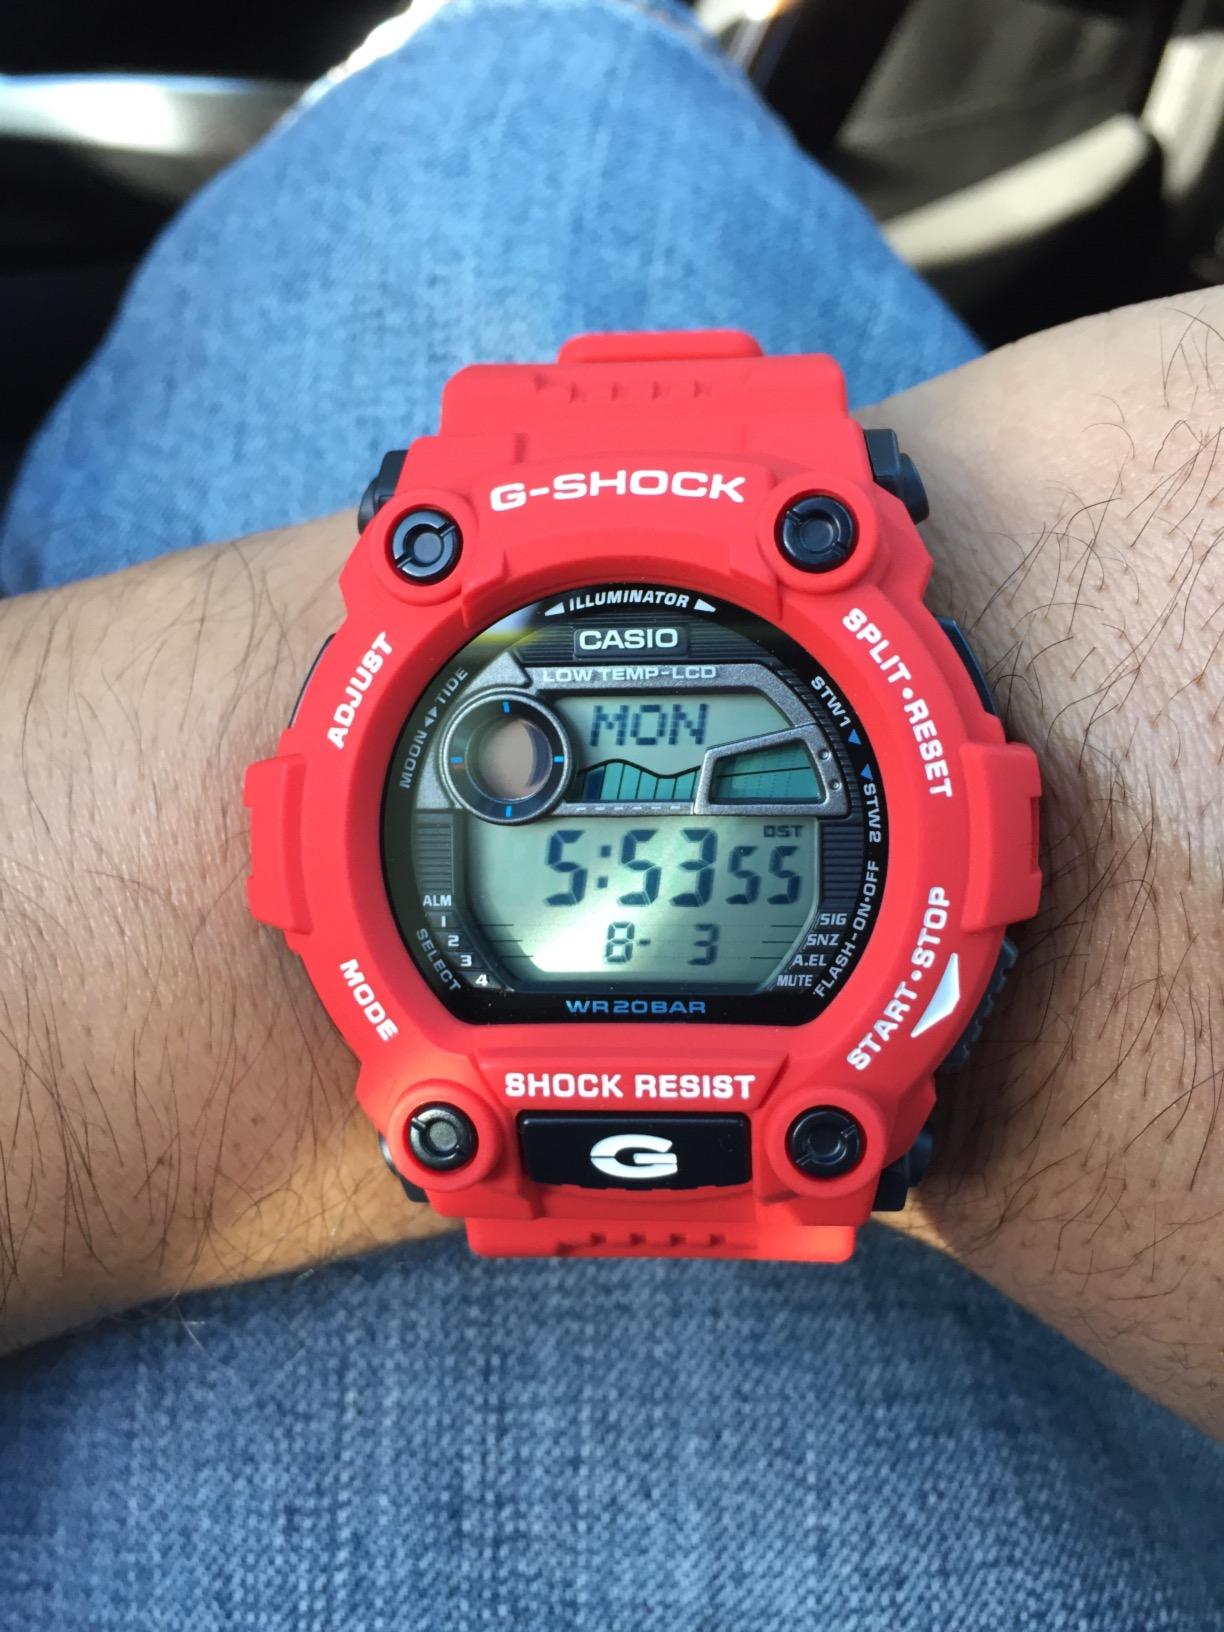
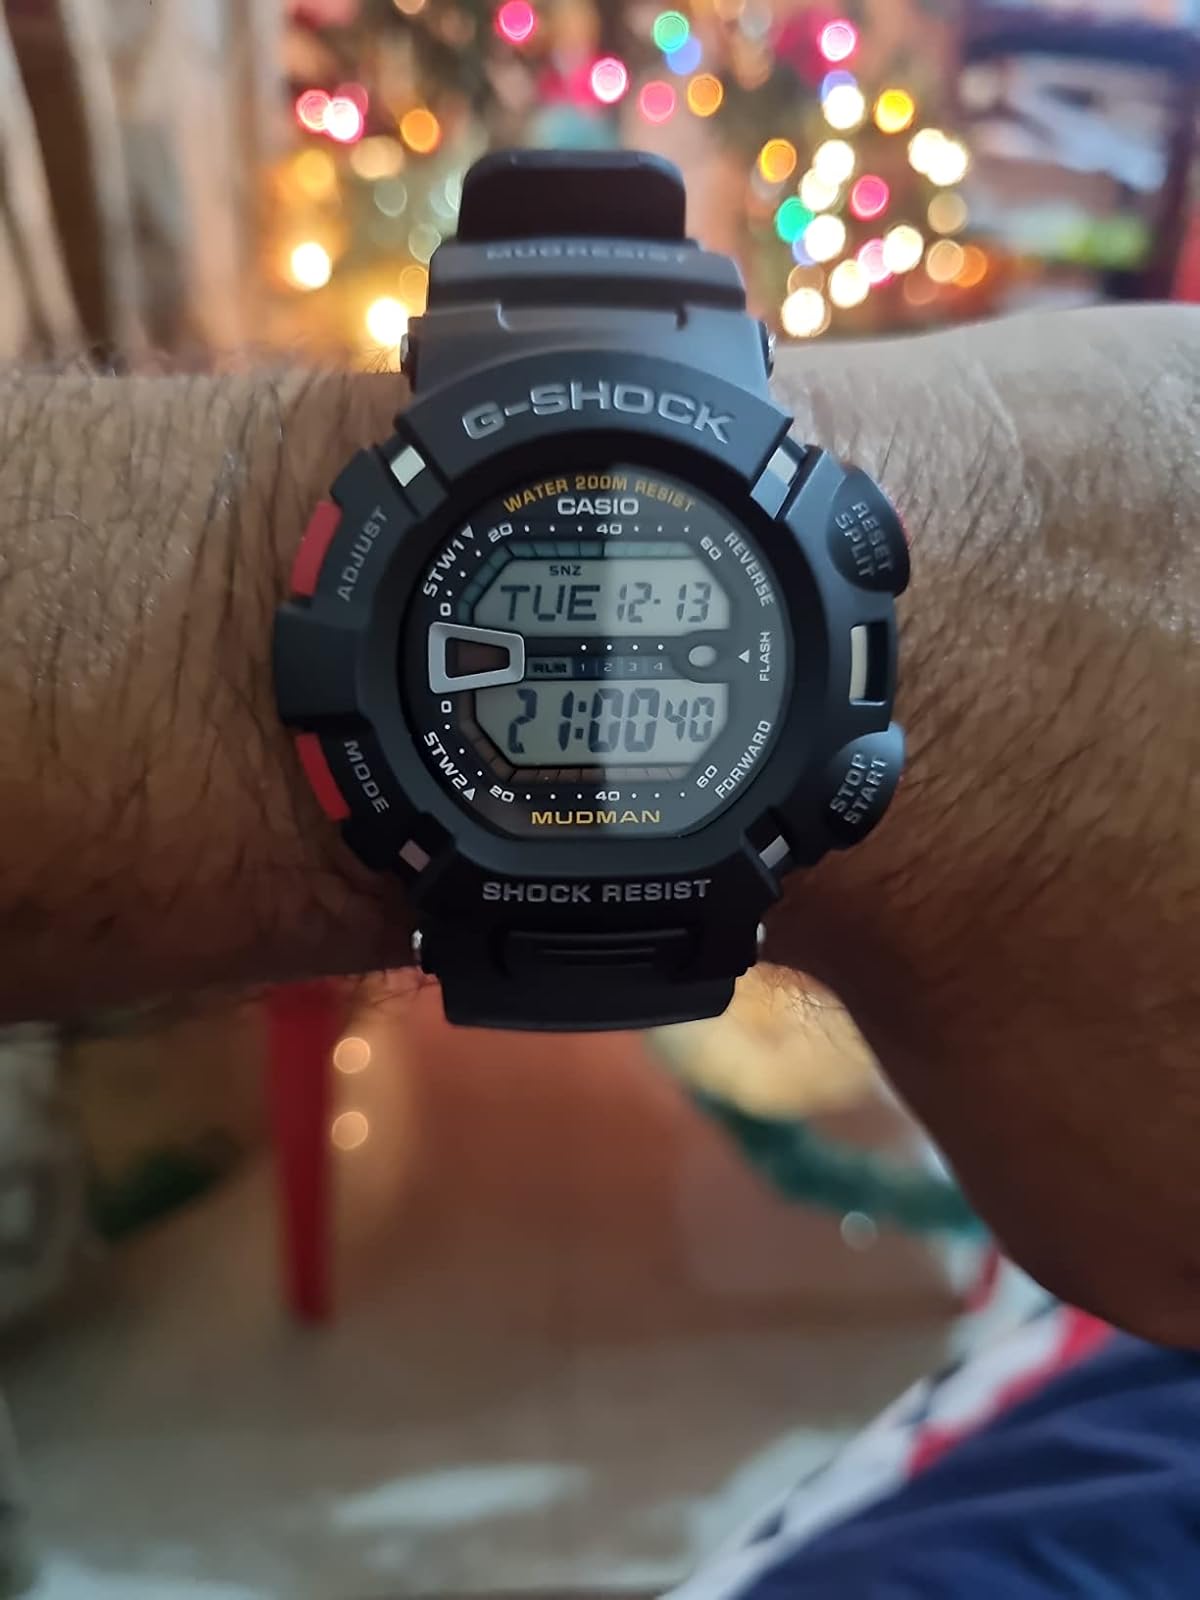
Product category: accessories_watch
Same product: no